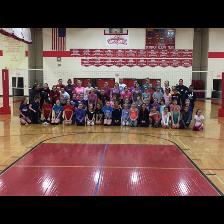
Label: Human